Bristol F.2 Fighter

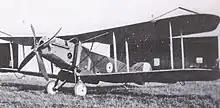
Bristol Fighter prototype with B.E.2d wings. Note column radiators on fuselage sides, forward of the wings.

In July 1916, work commenced on the construction of a pair of prototypes; on 28 August 1916, an initial contract was awarded for fifty production aircraft. On 9 September 1916, the first prototype performed its maiden flight, powered by a Falcon I engine. It was fitted with B.E.2d wings (Bristol were major contractors for the type) to save time; its lower wings were attached to an open wing-anchorage frame and had end-plates at the wing roots. On 25 October 1916, the second prototype was completed, powered by a Hispano-Suiza engine and differing from the first prototype in its tail-skid, which was integrated into the base of the rudder.